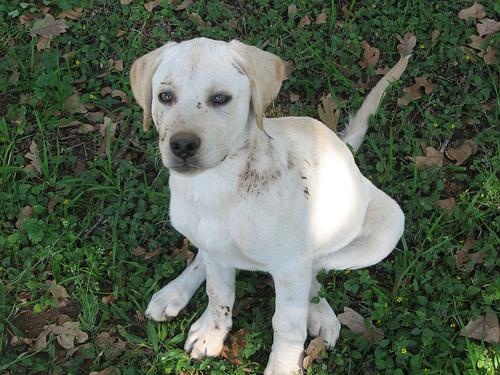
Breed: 3580-n000122-Labrador_retriever